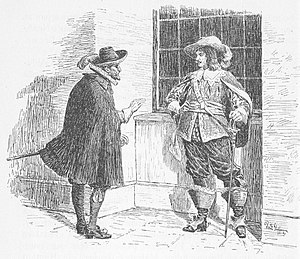
Oluf Brockenhuus
Oluf Brockenhuus og Kaj Lykke i Carit Etlars roman Gøngehøvdingen.
Illustration af Poul Steffensen til Carit Etlars roman Gjøngehøvdingen, der foregår under og efter den Første Karl Gustav-krig i 1657-1658. Lensmanden Oluf Brockenhuus og kaptajn Kai Lykke forliges efter en uenighed tidligere på aftenen. Kai Lykke indrømmer, at han har fornærmet Oluf Brockenhuus ved at han give ham skylden for en forsinket ordre, men Oluf Brockenhuus lader det passerer, fordi han ikke kan kæmpe imod, nu hvor han er blevet en gammel krøbling. Oluf Brockenhuus (1611-1672) og Kai Lykke (1625-1699) var virkelige personer, men historien er fiktion.
Oluf Brockenhuus til Hjulebjærg, var en dansk adelsmand, søn af Frands Brockenhuus og Anne Thott.